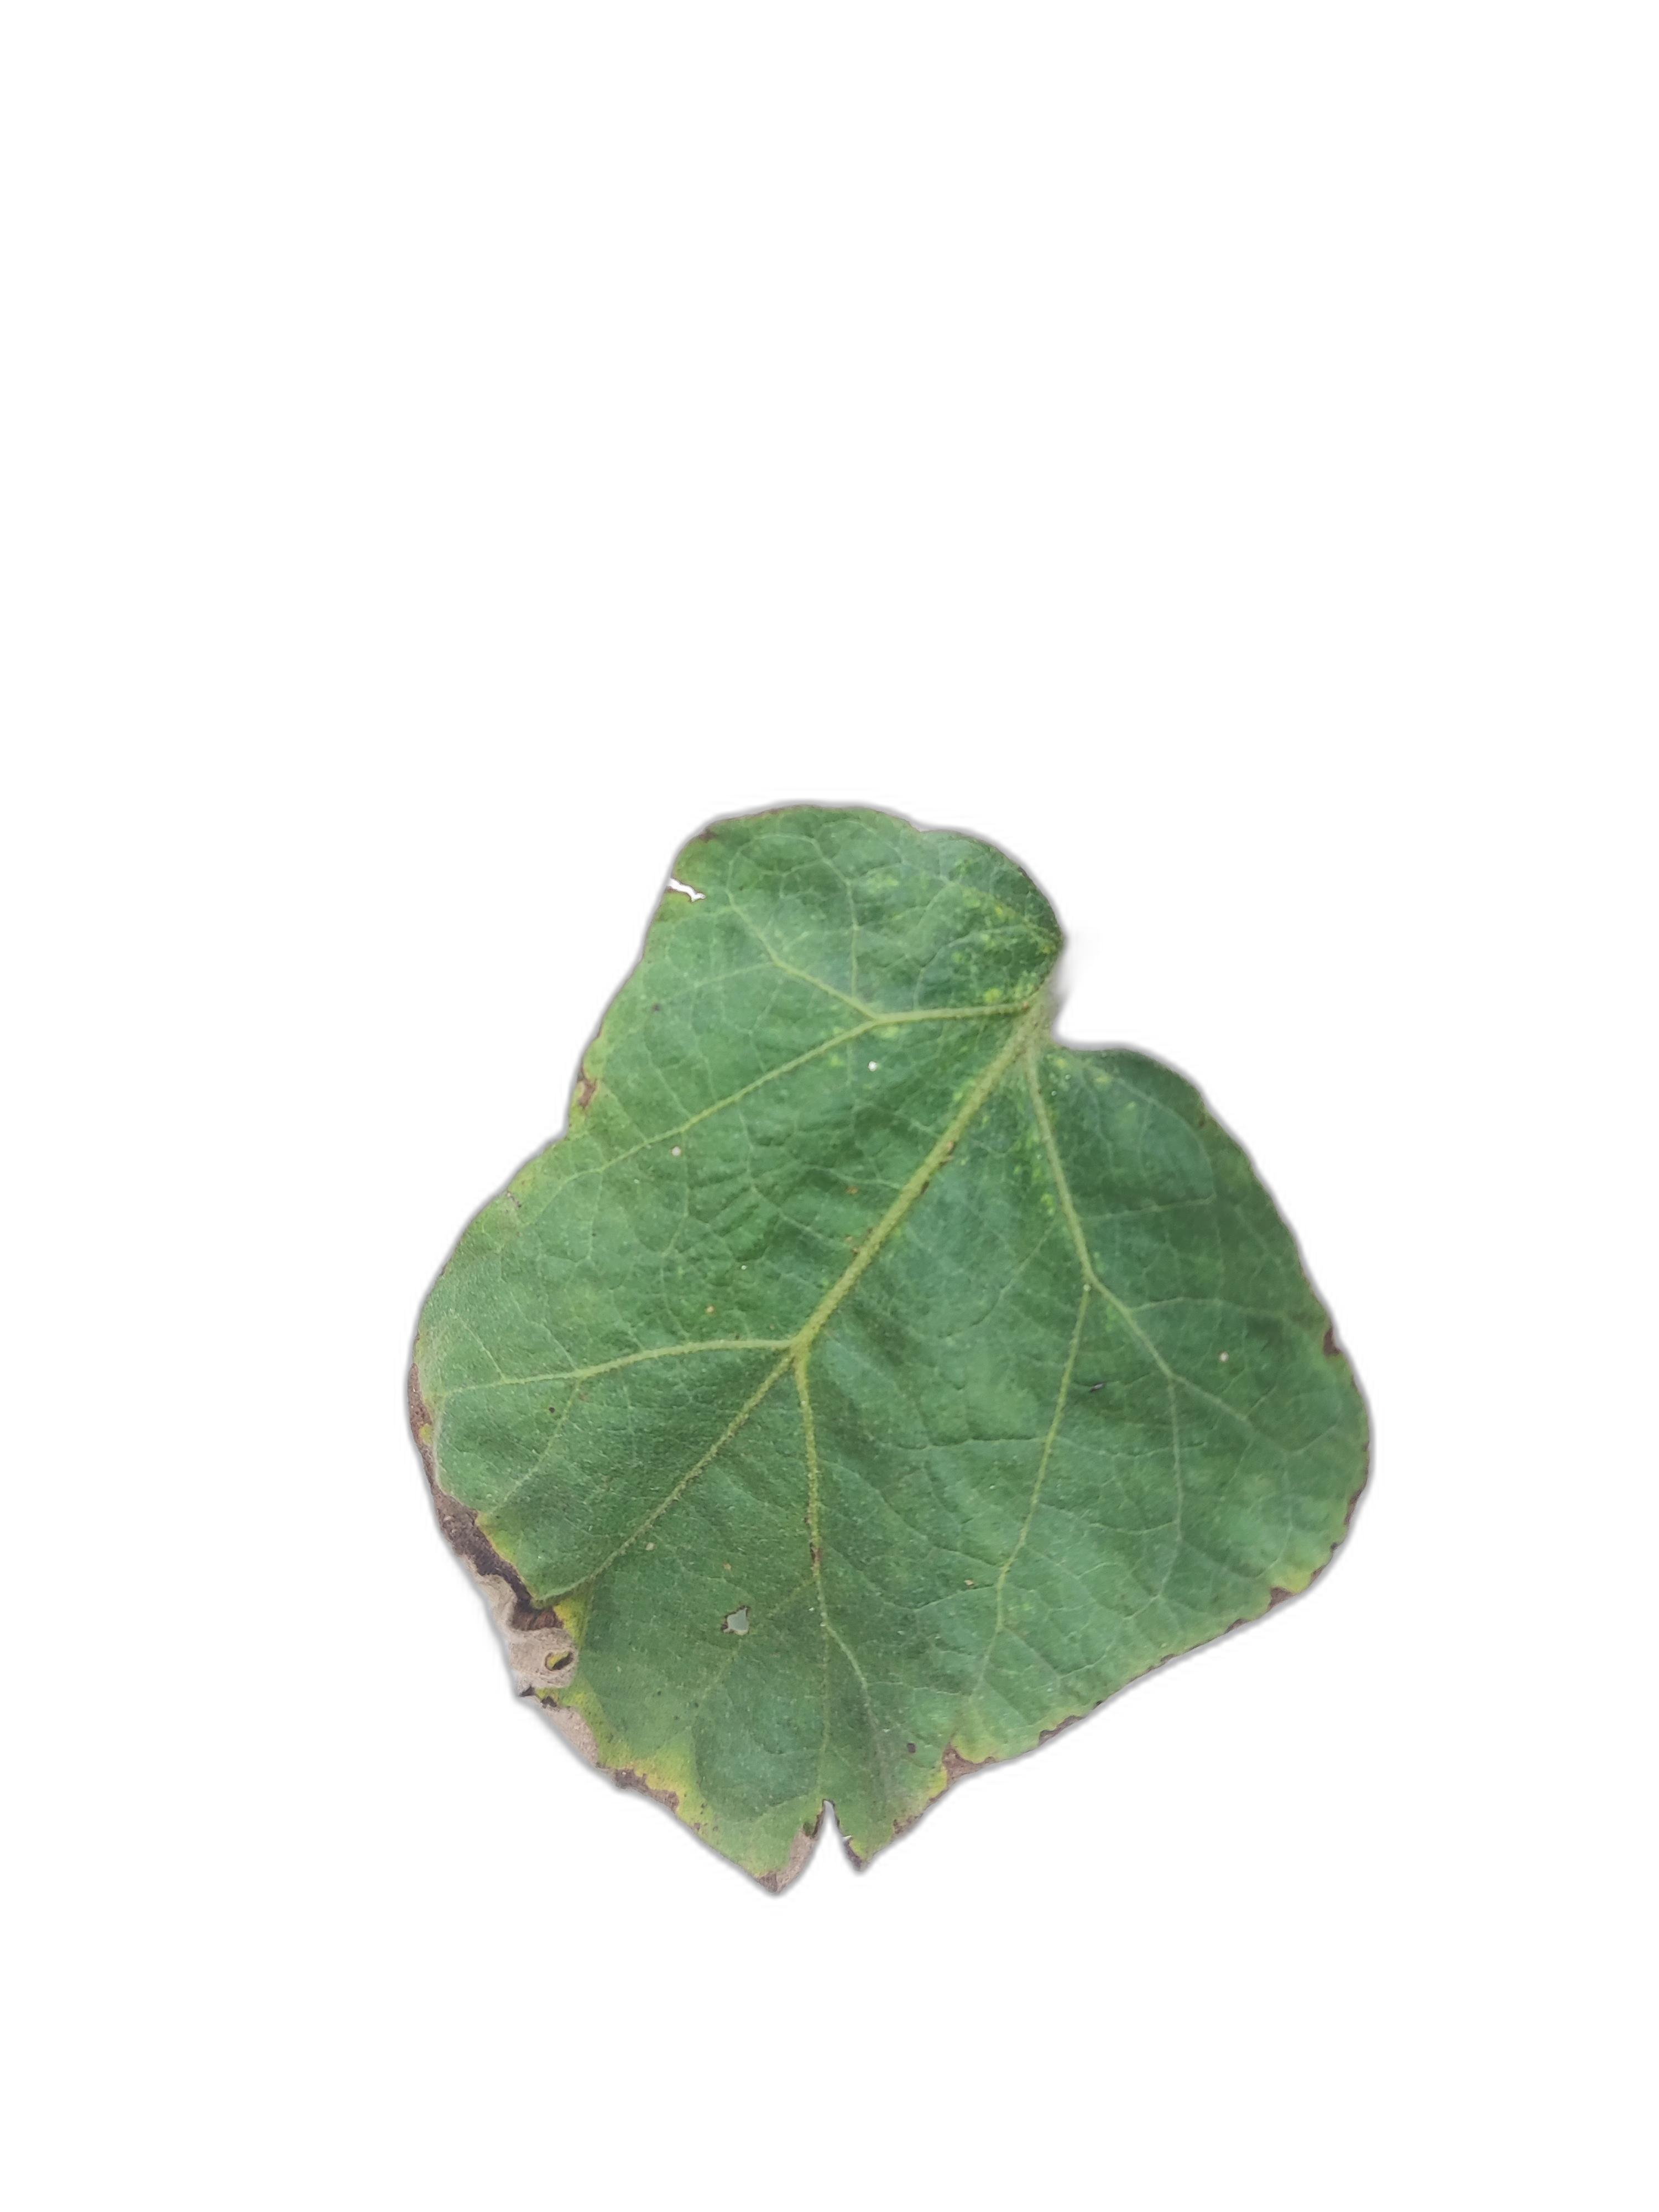
Label: Leaf Spot Disease